Meon Valley Railway

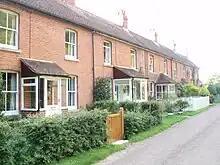
A terrace of cottages near Wickham, built for railway workers

The MVR had a brief spell of intensive use during the build-up to D-Day when huge numbers of men and equipment had to be moved to the south of England, kept in readiness and finally transported to ports. Large numbers of tanks were moved by rail to Mislingford goods yard where they were dispersed to local hard-standings for temporary storage. Mislingford was also the site of a temporary wooden platform to serve the large number of Canadian troops who were encamped in the Forest of Bere.